Zainab Salbi

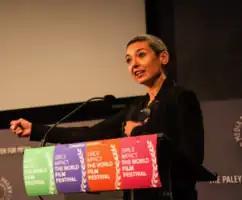
Salbi at the Paley Center for Media in 2013

Zainab Salbi (born 1969) is an Iraqi American women's rights activist, writer, television show host, and podcaster. She is the co-founder of Daughters for Earth, a fund and a movement of Daughters rising up worldwide with climate solutions to protect and restore Mother Earth. She is also the co-founder of Women for Women International, a non-profit organization that helps women affected by sexual violence and conflict. She hosted "Through Her Eyes" and "#MeToo, Now What?" television shows, about issues affecting women. From 2022 she hosted the "Redefined" podcast.